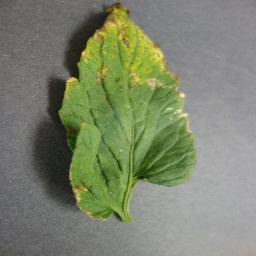
Label: Tomato___Bacterial_spot